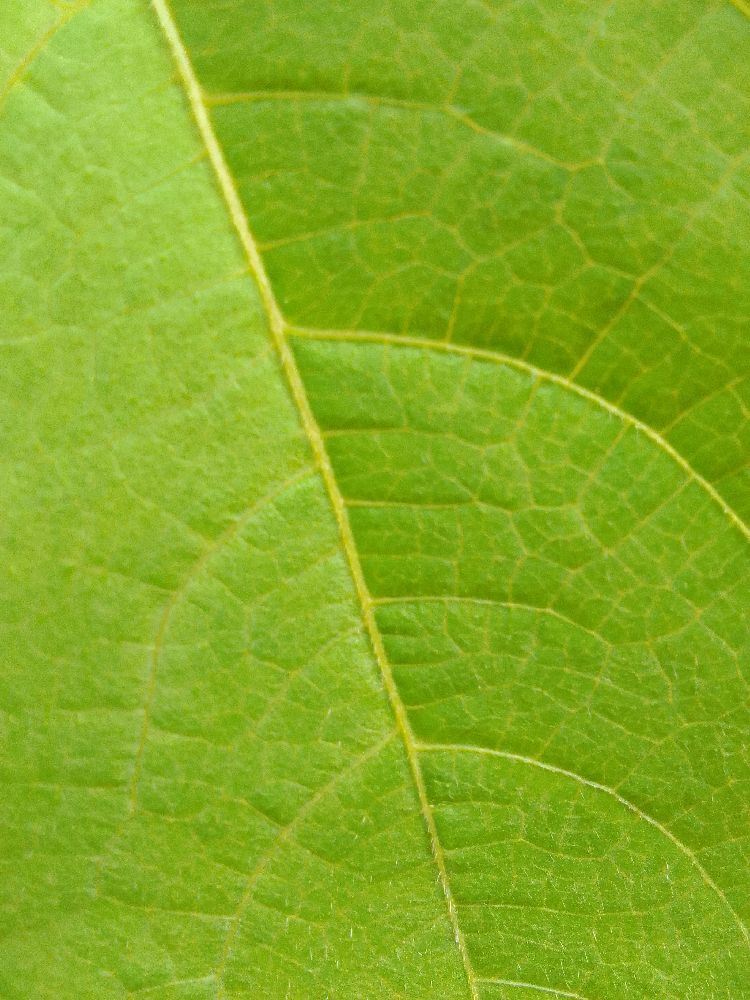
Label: healthy